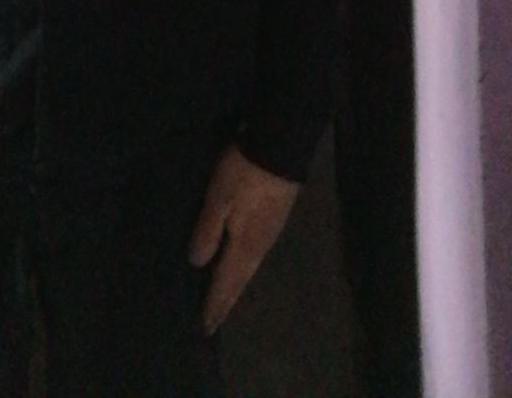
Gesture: no_gesture